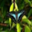
Label: butterfly